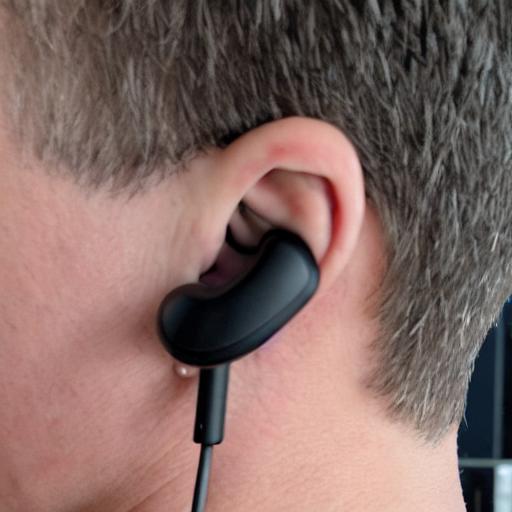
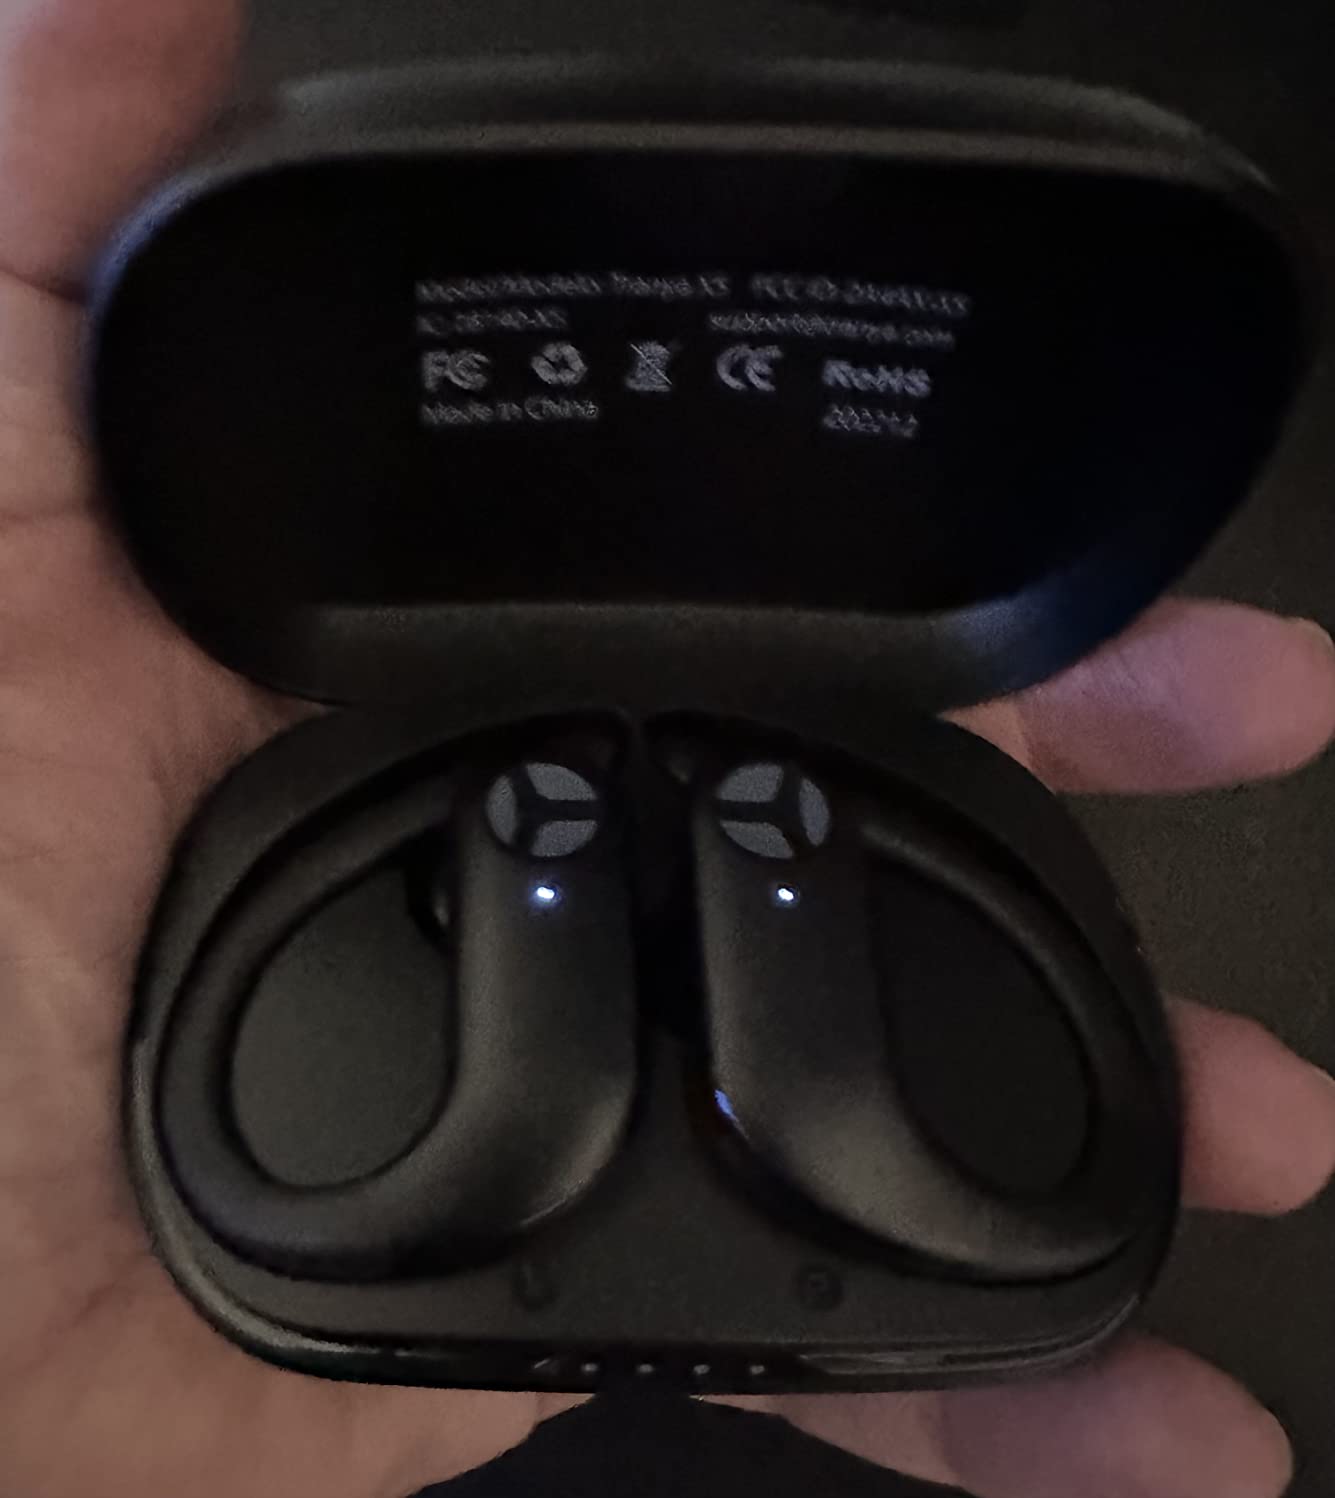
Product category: earbuds
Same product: no